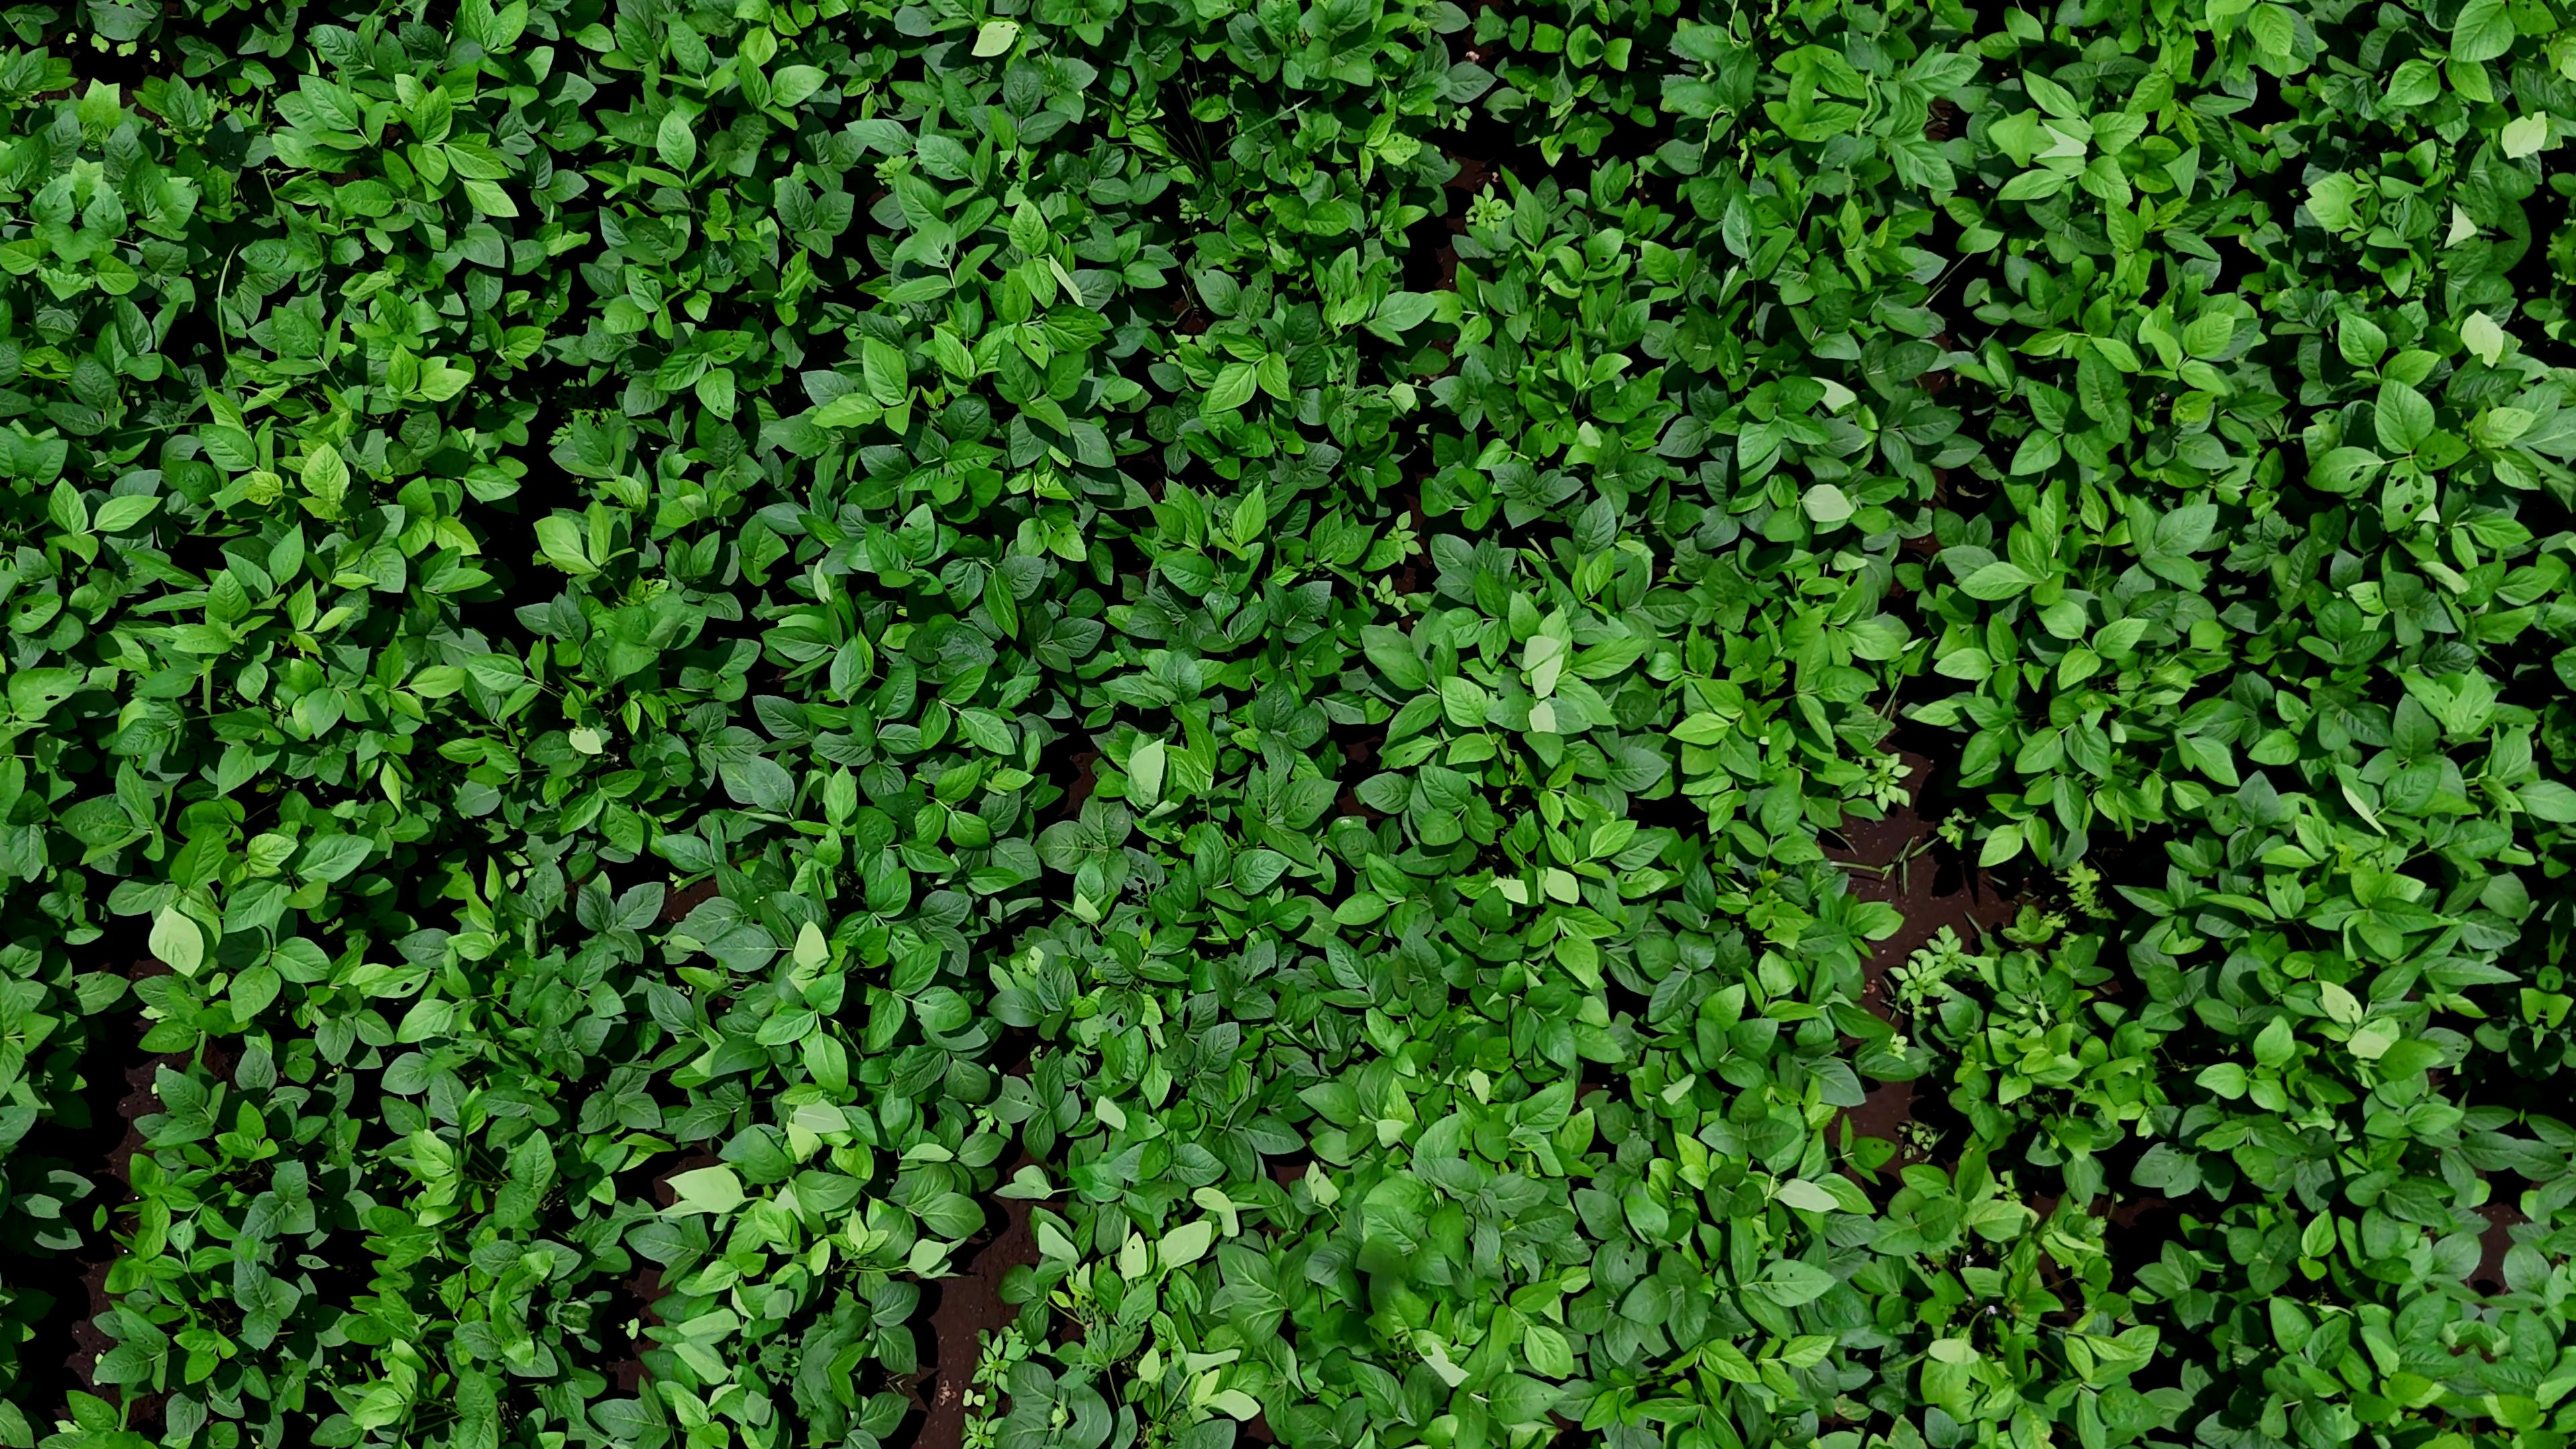
Label: Healthy